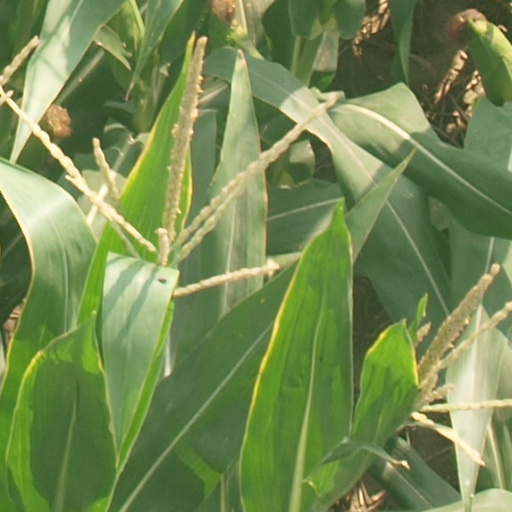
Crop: maize; corn